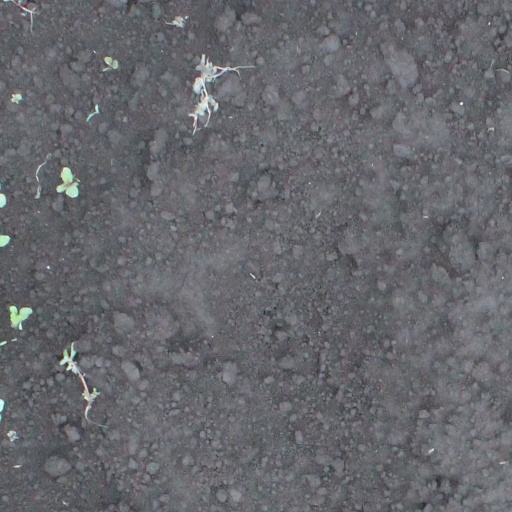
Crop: soybean